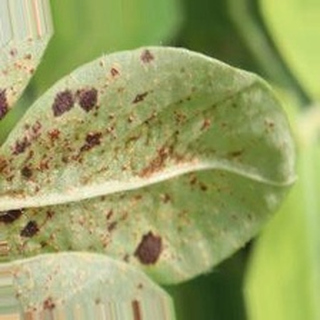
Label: groundnut_rust